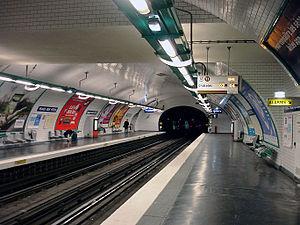
Station Place des Fêtes, de la ligne 11 du métro de Paris, France.